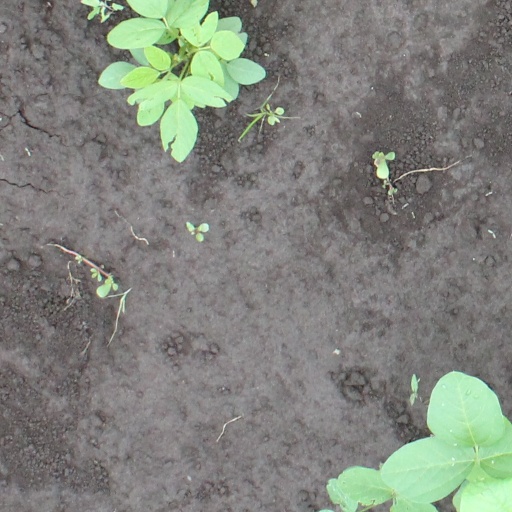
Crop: soybean